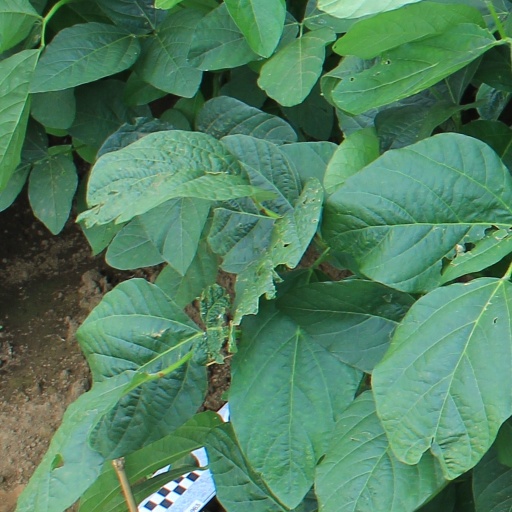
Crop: soybean